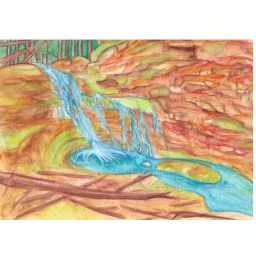
bird in the water